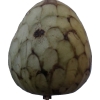
Label: cherimoya